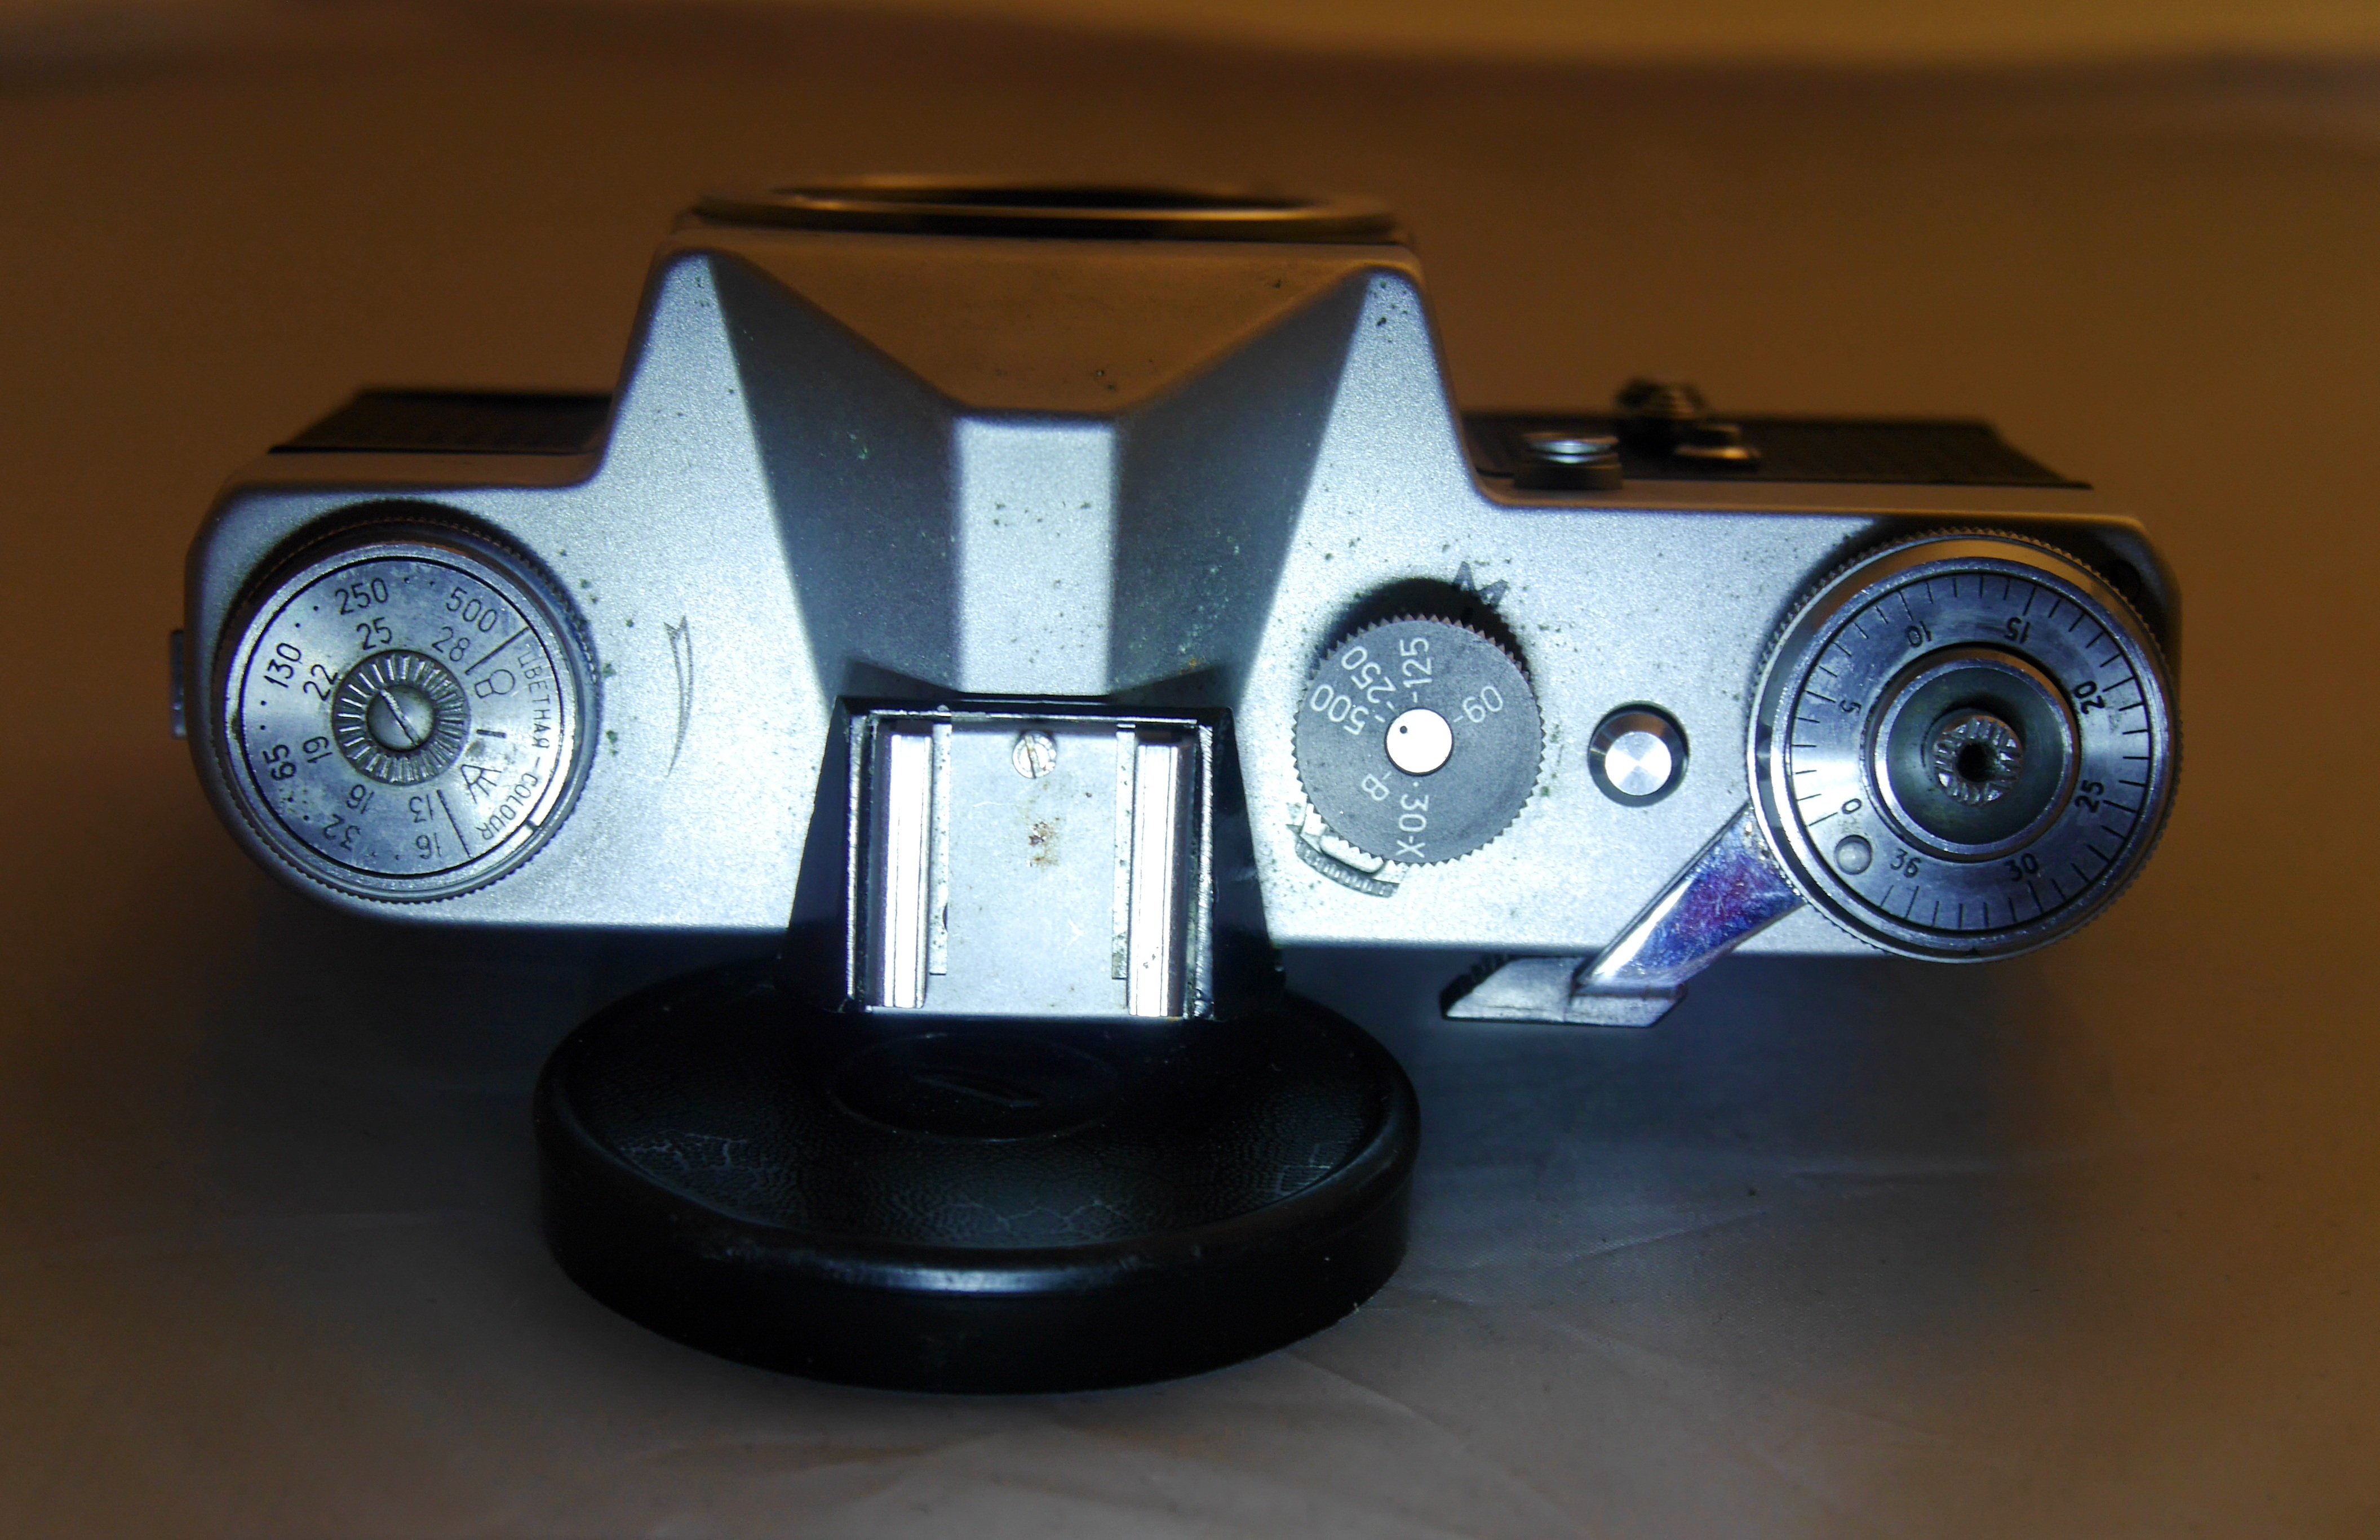
light, technology, wheel, machine, steering wheel, vintage camera, headlamp, slr camera, zenit b